Engine–generator

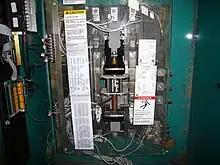
A Cummins Onan transfer switch

Engine–generators are available in a wide range of power ratings. These include small, hand-portable units that can supply several hundred watts of power, hand-cart mounted units that can supply several thousand watts and stationary or trailer-mounted units that can supply over a million watts. Regardless of the size, generators may run on gasoline, diesel, natural gas, propane, bio-diesel, water, sewage gas or hydrogen. Most of the smaller units are built to use gasoline (petrol) as a fuel, and the larger ones have various fuel types, including diesel, natural gas and propane (liquid or gas). Some engines may also operate on diesel and gas simultaneously (bi-fuel operation).